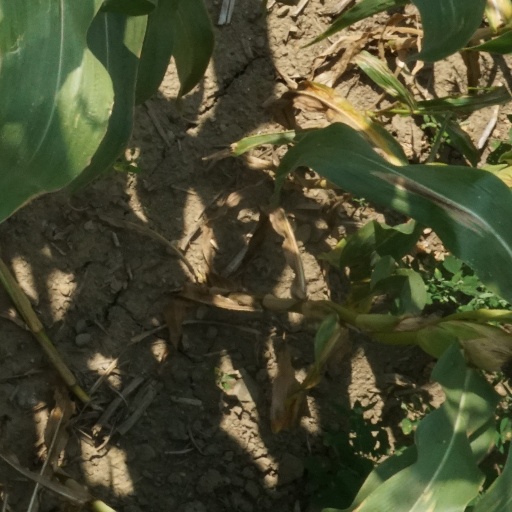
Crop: maize; corn